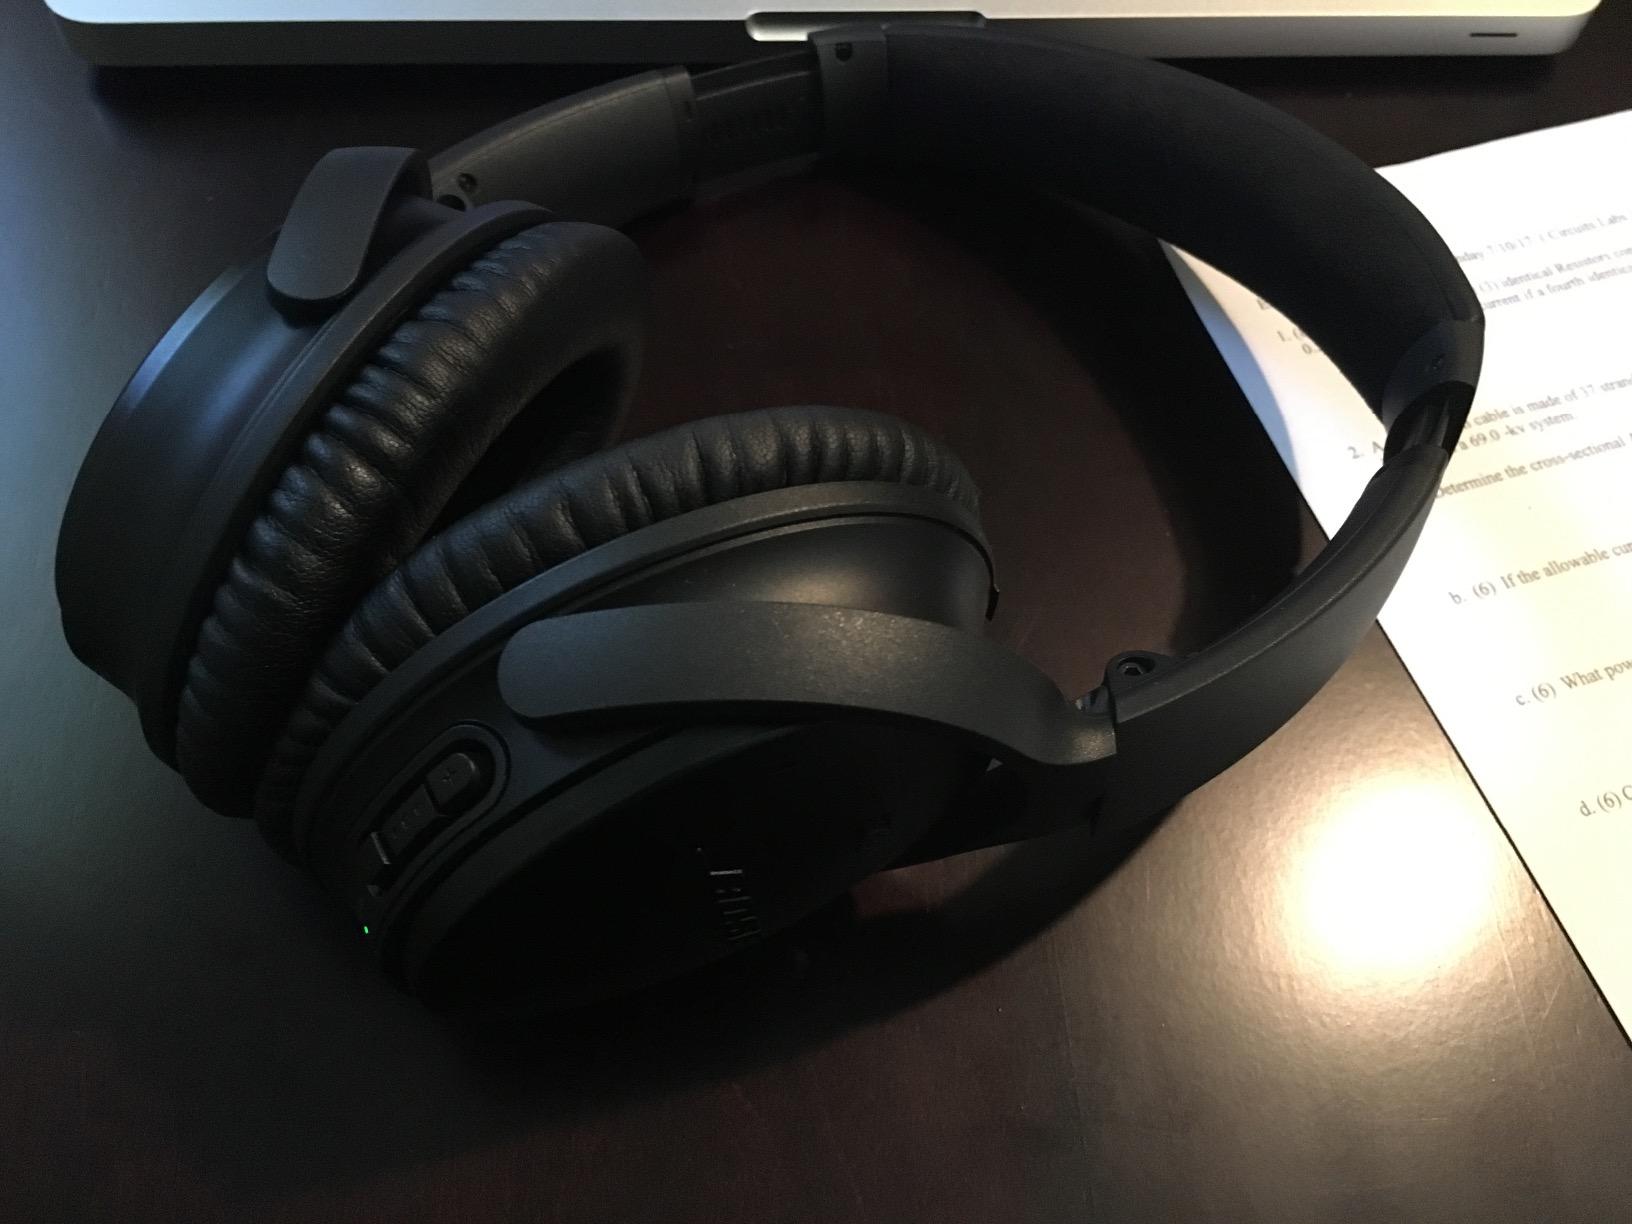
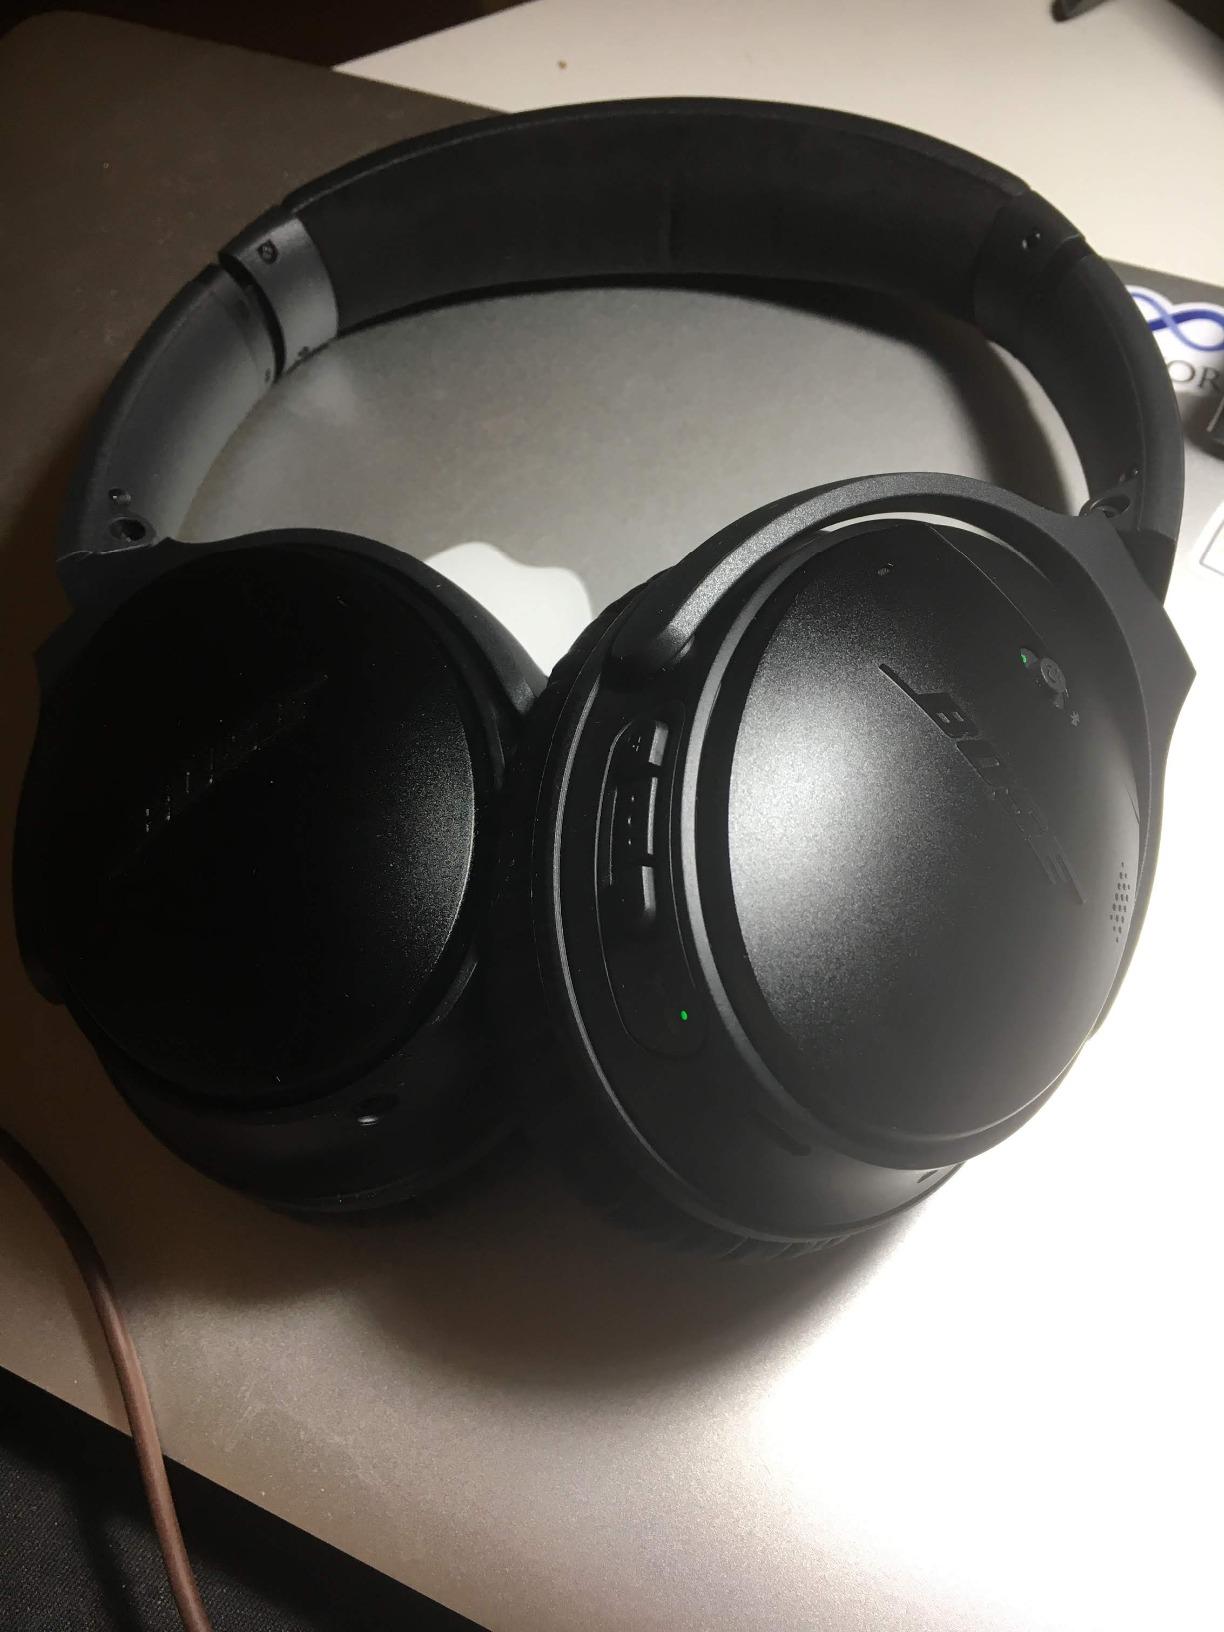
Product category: headphones
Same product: yes